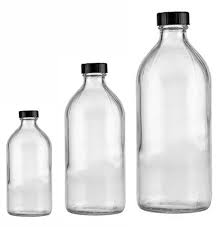
Label: glass